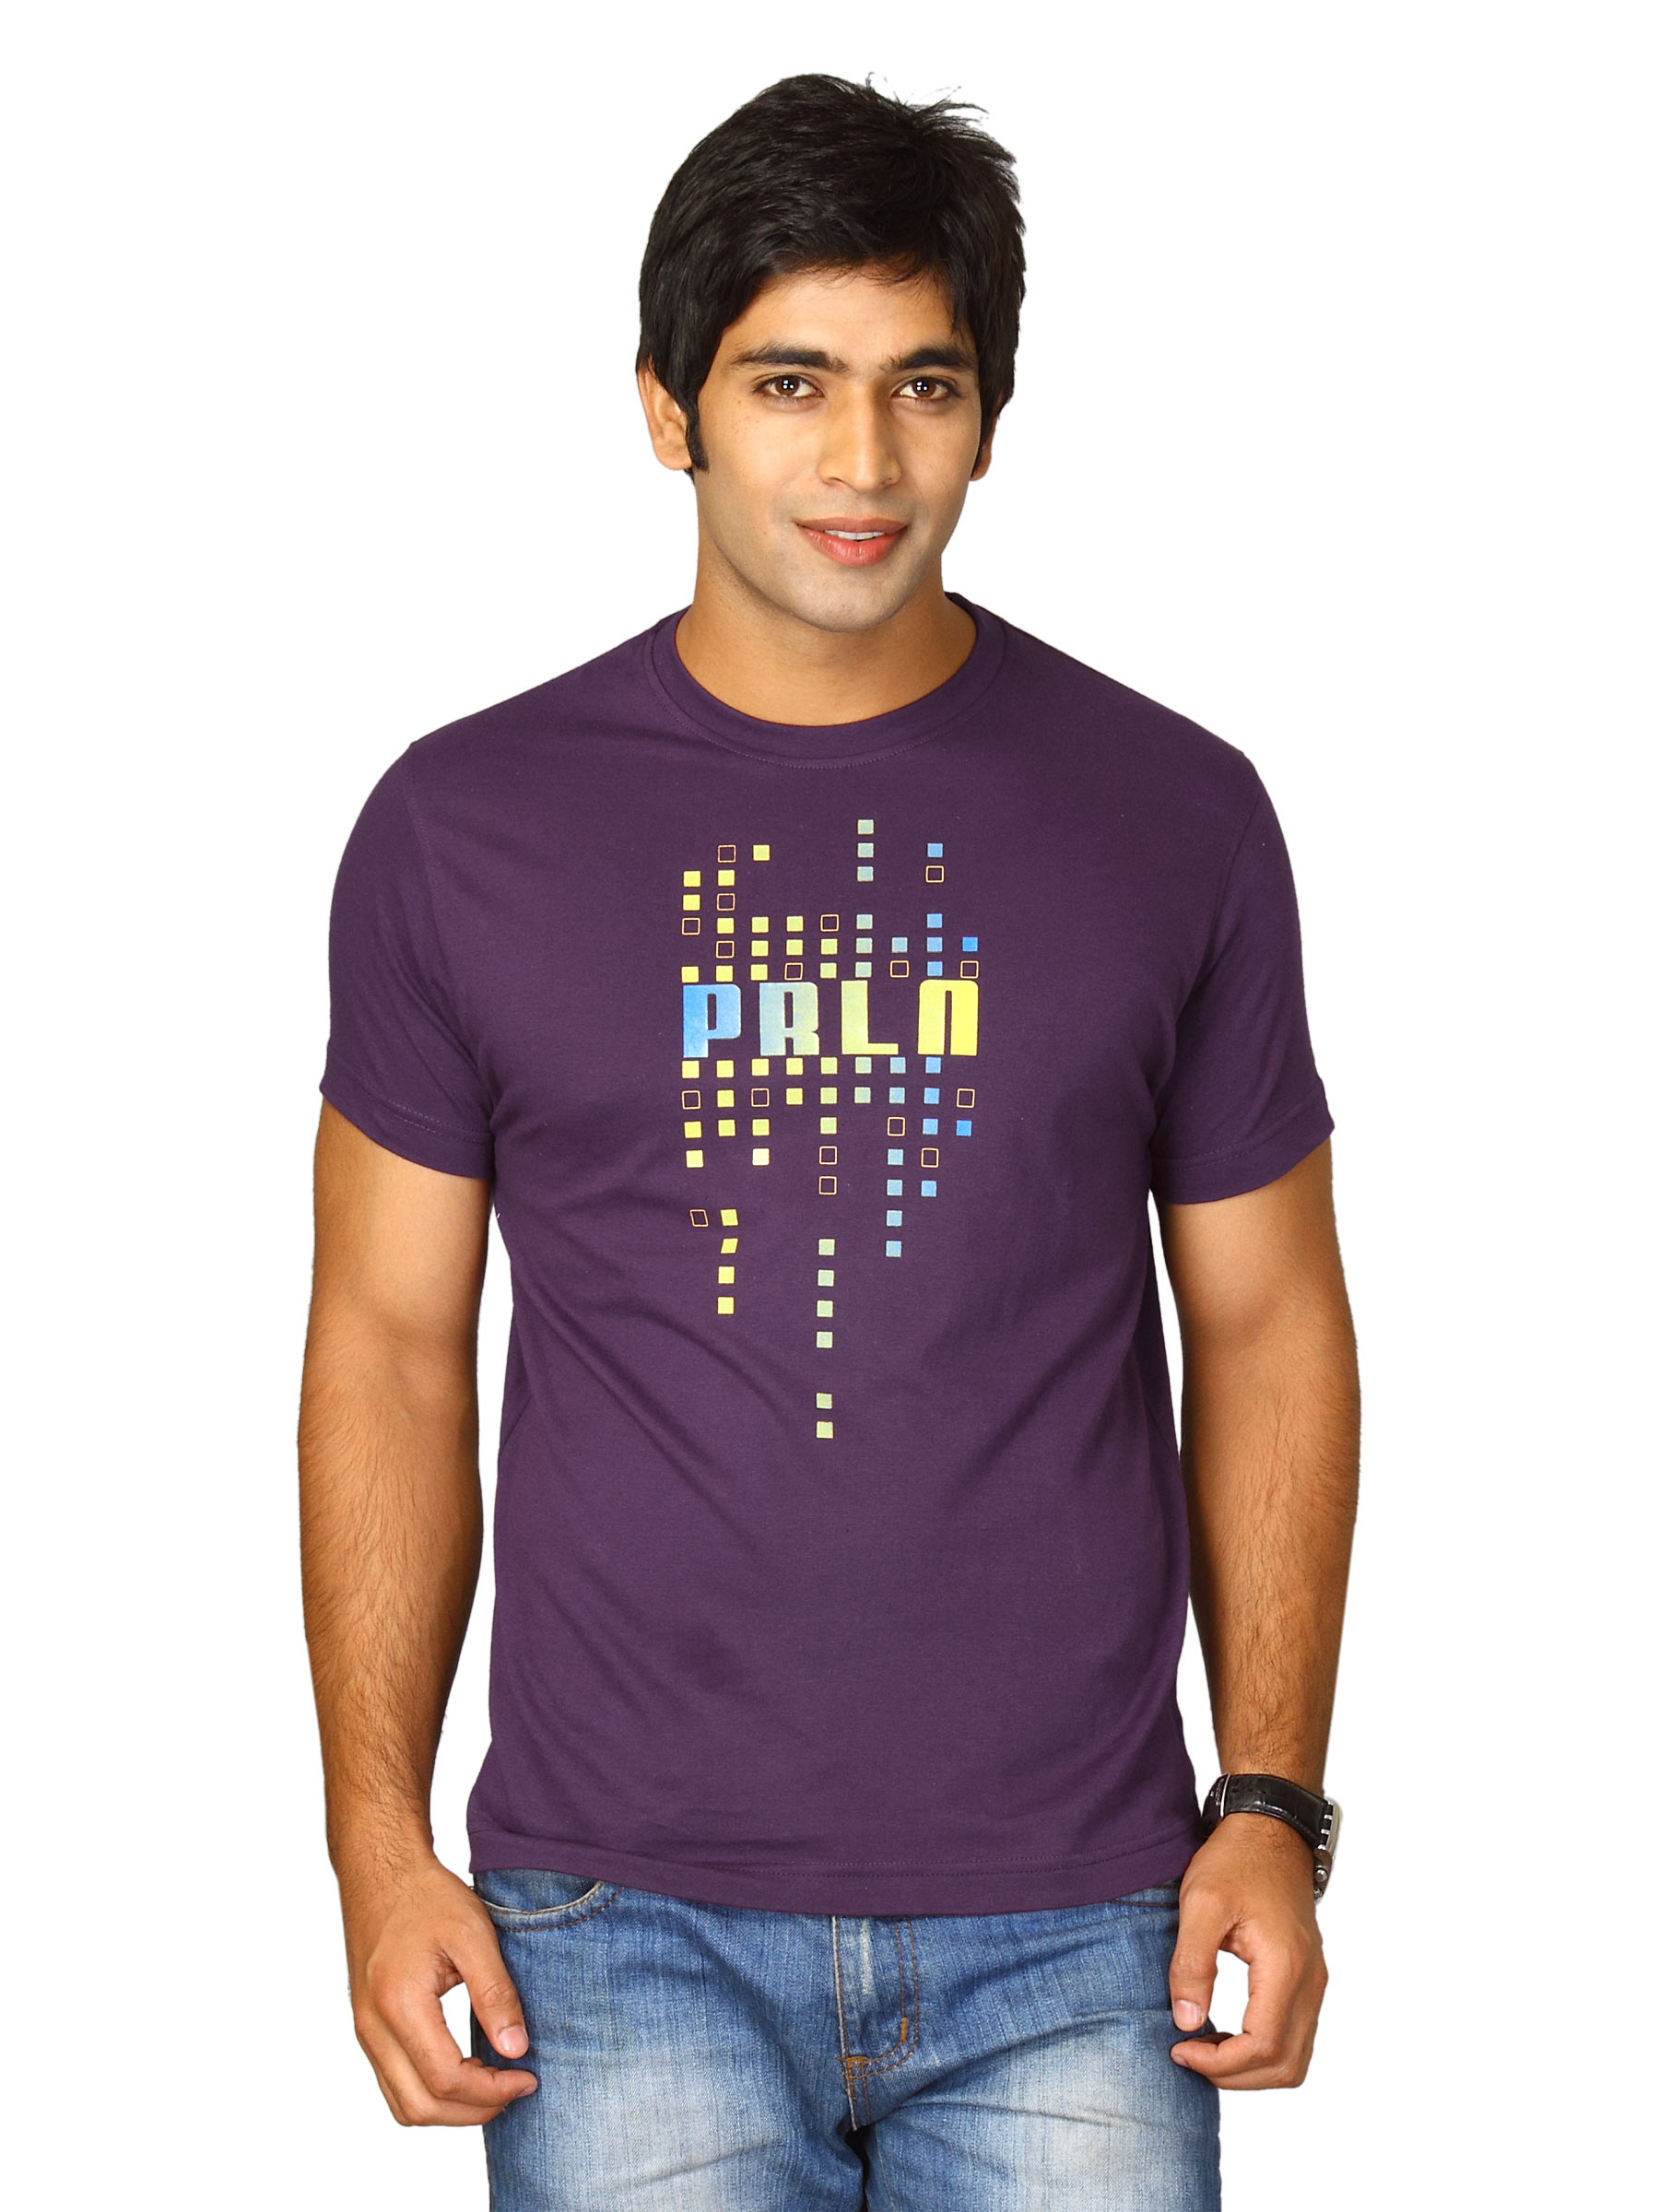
Proline Men Purple Printed T-shirt
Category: Apparel / Topwear / Tshirts
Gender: Men
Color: Purple
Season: Fall 2011
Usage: Casual